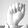
ASL letter: A